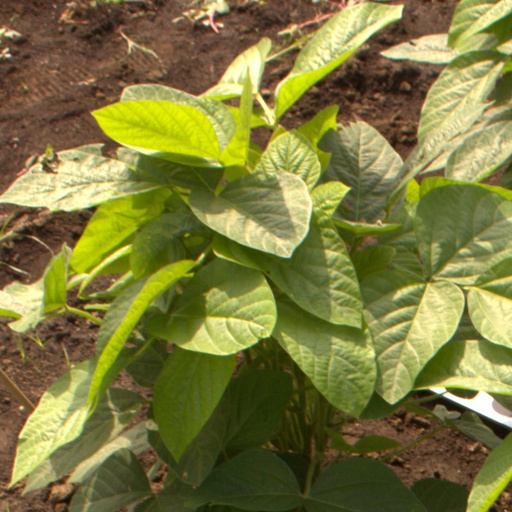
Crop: soybean